Andrew Steiner

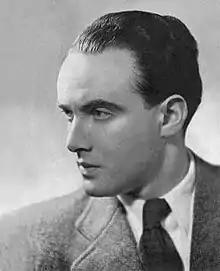

Andrew Steiner (22 August 1908 – 2 April 2009), also known as Endre, André, or Andrej Steiner, was a Czechoslovak-American architect who participated in Jewish resistance to the Holocaust as a member of the Bratislava Working Group, an underground Jewish organization. He played a major role in the negotiations with SS official Dieter Wisliceny to pay a ransom of $50,000 to the Nazi hierarchy which was one of the main reasons the Slovak transports to Auschwitz stopped in early 1942. Later, he negotiated a ransom payment to spare Jews from death in large parts of Europe as part of the Europa Plan. After the war, he settled in Atlanta, where he was notable for his architecture.